Gaspar van der Hagen

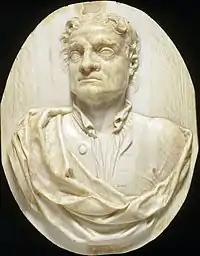
"Portrait relief of Sir Isaac Newton"

He was recorded in London in 1744 when the Daily Advertiser carried a notice about "Mess. Claessens and Ven Hagen, at Mr. Rysbrack's in Vere Street, near Oxford Chapel". Claessens was Rysbrack's foreman and died on 4 December 1749. The Mr. Claessens referred to in the notice was likely the Peeter (Peter) Claessens who was registered as a pupil of Joannes (Jan) Veremans in the records of the Antwerp Guild of Saint Luke in the guild year 1711–1712, the same year in which van der Hagen was registered as a pupil in the Guild records. Claessens had moved to London probably before 1743 and became one of the foremen at Rysbrack's workshop, a position he held until his death on 4 December 1749. Notices placed by van der Hagen and Claessens in the Daily Advertiser in 1743 and 1744 invited the public to subscribe for copies cast in plaster of three statuettes of 17th century Flemish artists Rubens, Anthony van Dyck and François Duquesnoy. These plasters were to be cast after the original terracottas by Rysbrack which were in the collection of the painter Joseph van Aken, another Flemish resident in London.